Romance (prose fiction)

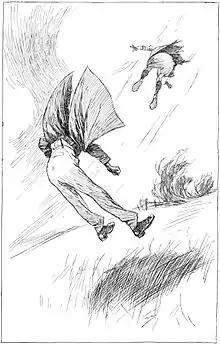
"First Men in the Moon (1901). "Frontispiece, illustration. Caption: "I was progressing in great leaps and bounds"

In the United Kingdom, Wells's work was a key model for the British "scientific romance", and other writers in that mode, such as Olaf Stapledon, J. D. Beresford, S. Fowler Wright, and Naomi Mitchison, all drew on Wells's example. Wells was also an important influence on British science fiction of the period after the Second World War, with Arthur C. Clarke and Brian Aldiss expressing strong admiration for Wells's work. "The Space Machine: A Scientific Romance", by English writer Christopher Priest, published in 1976, is another work influenced by Wells. This novel effectively combines the storylines of the H.G. Wells novels "The War of the Worlds" (1898) and "The Time Machine" (1895) into the same reality. Action takes place both in Victorian England and on Mars.